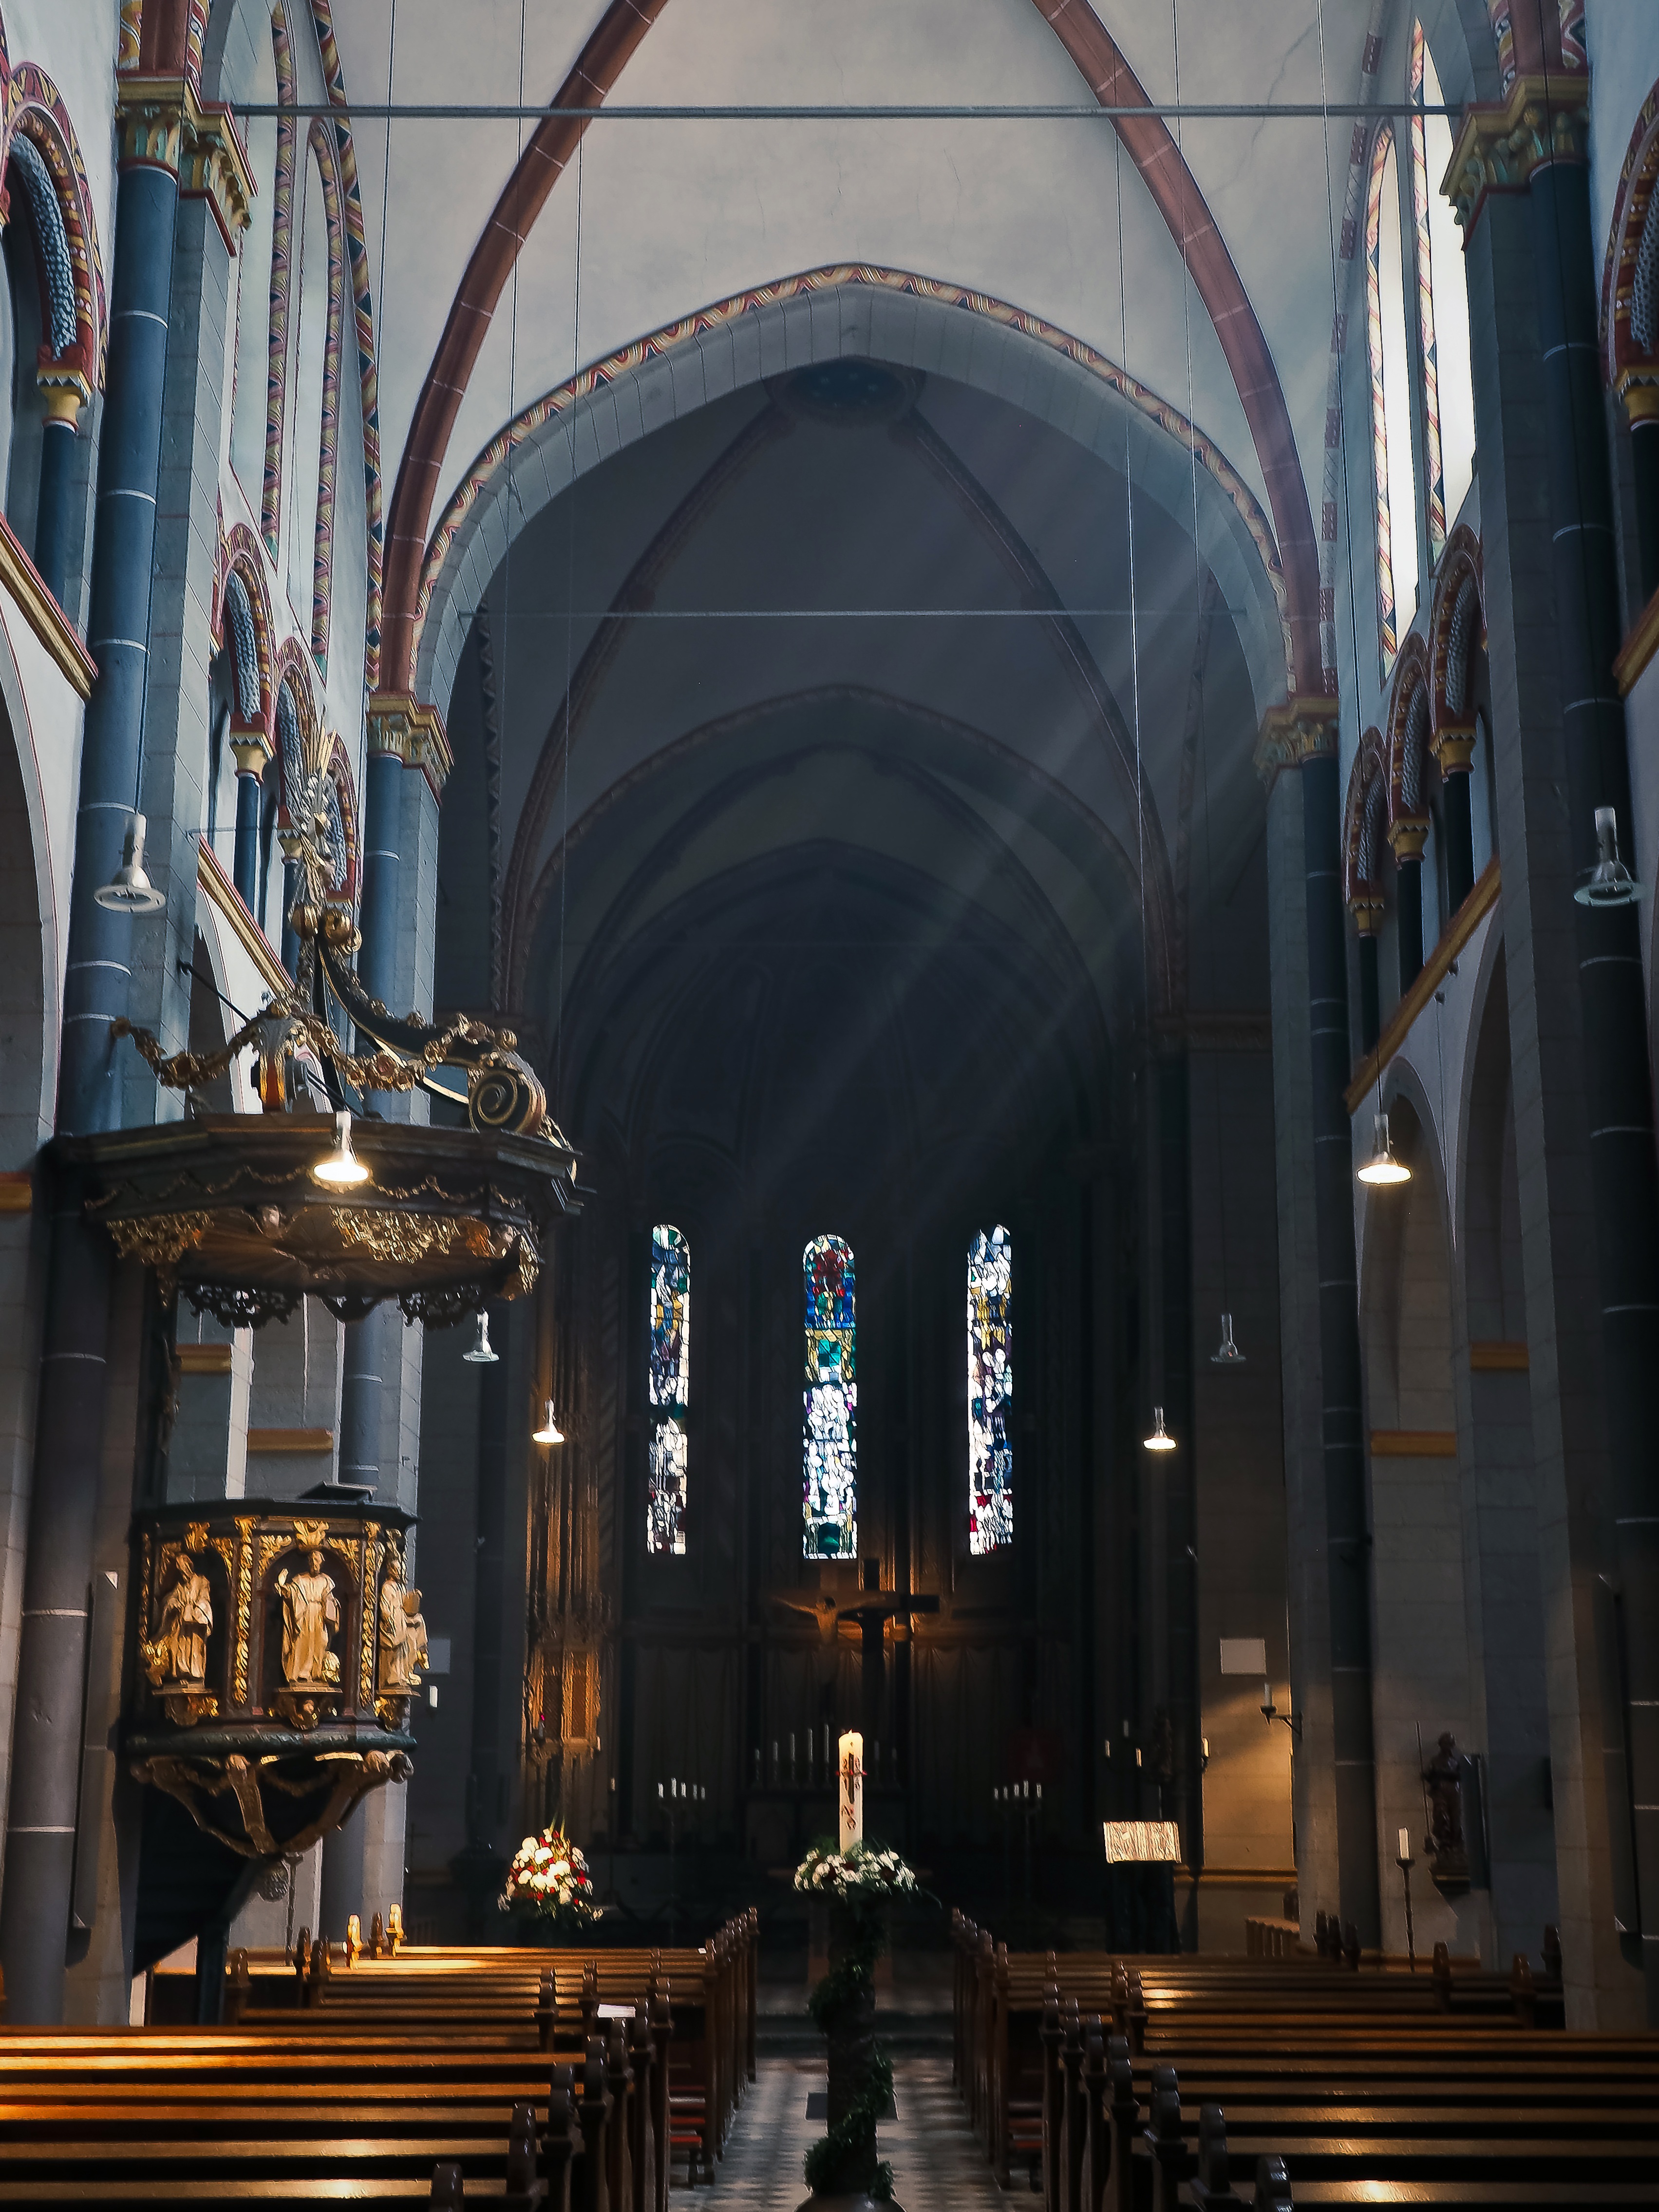
architecture, interior, window, building, ship, arch, religion, church, cathedral, christian, stained glass, place of worship, catholic, altar, faith, symmetry, christianity, arcade, nave, vault, basilica, baroque, sunbeam, columnar, christen, stained glass window, house of worship, church window, incidence of light, church buildings